Fantasy Earth: The Book of Magic

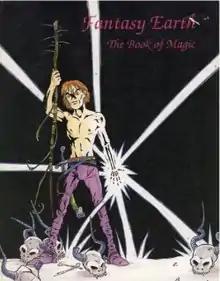
Cover by Andy Jones

Fantasy Earth: The Book of Magic is a supplement published by Zody Games in 1994 for the role-playing game "".